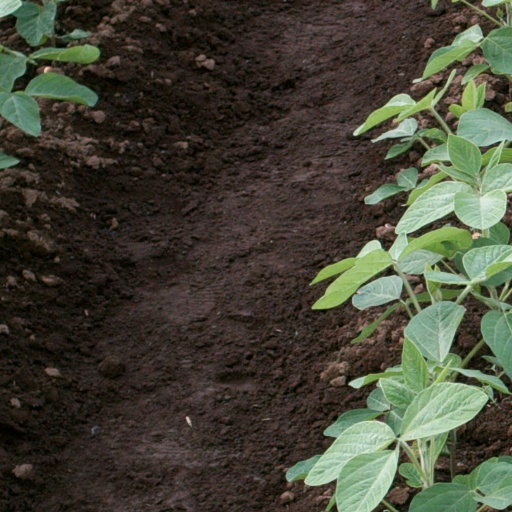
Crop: soybean